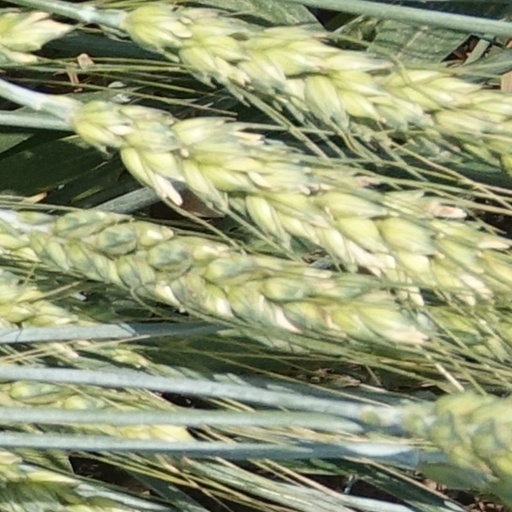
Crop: wheat